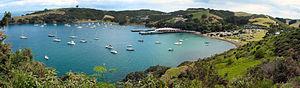
La région d'Auckland est une des seize régions de Nouvelle-Zélande située dans l'Île du Nord de la Nouvelle-Zélande. Nommée par la ville d'Auckland, la plus grande de Nouvelle-Zélande, c'est la région la plus peuplée et la plus prospère, économiquement.